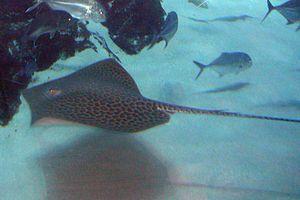
Himantura est un genre de raies que l'on rencontre principalement en Asie, et vivant en eaux douces ou salées.